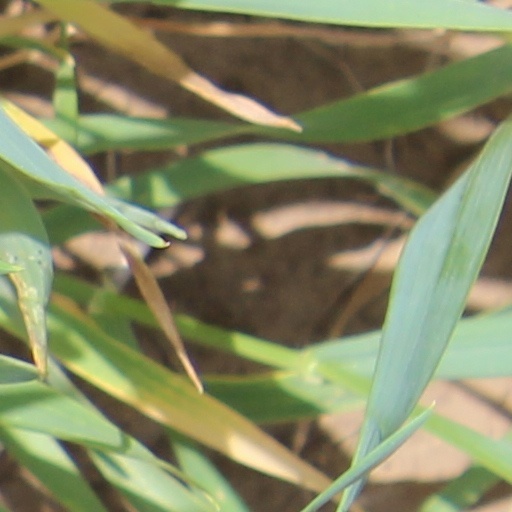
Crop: wheat